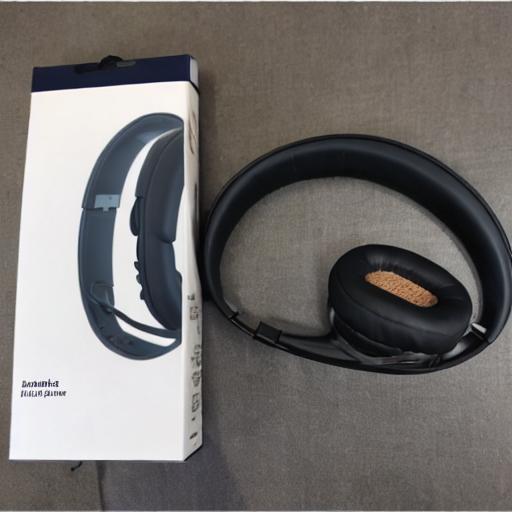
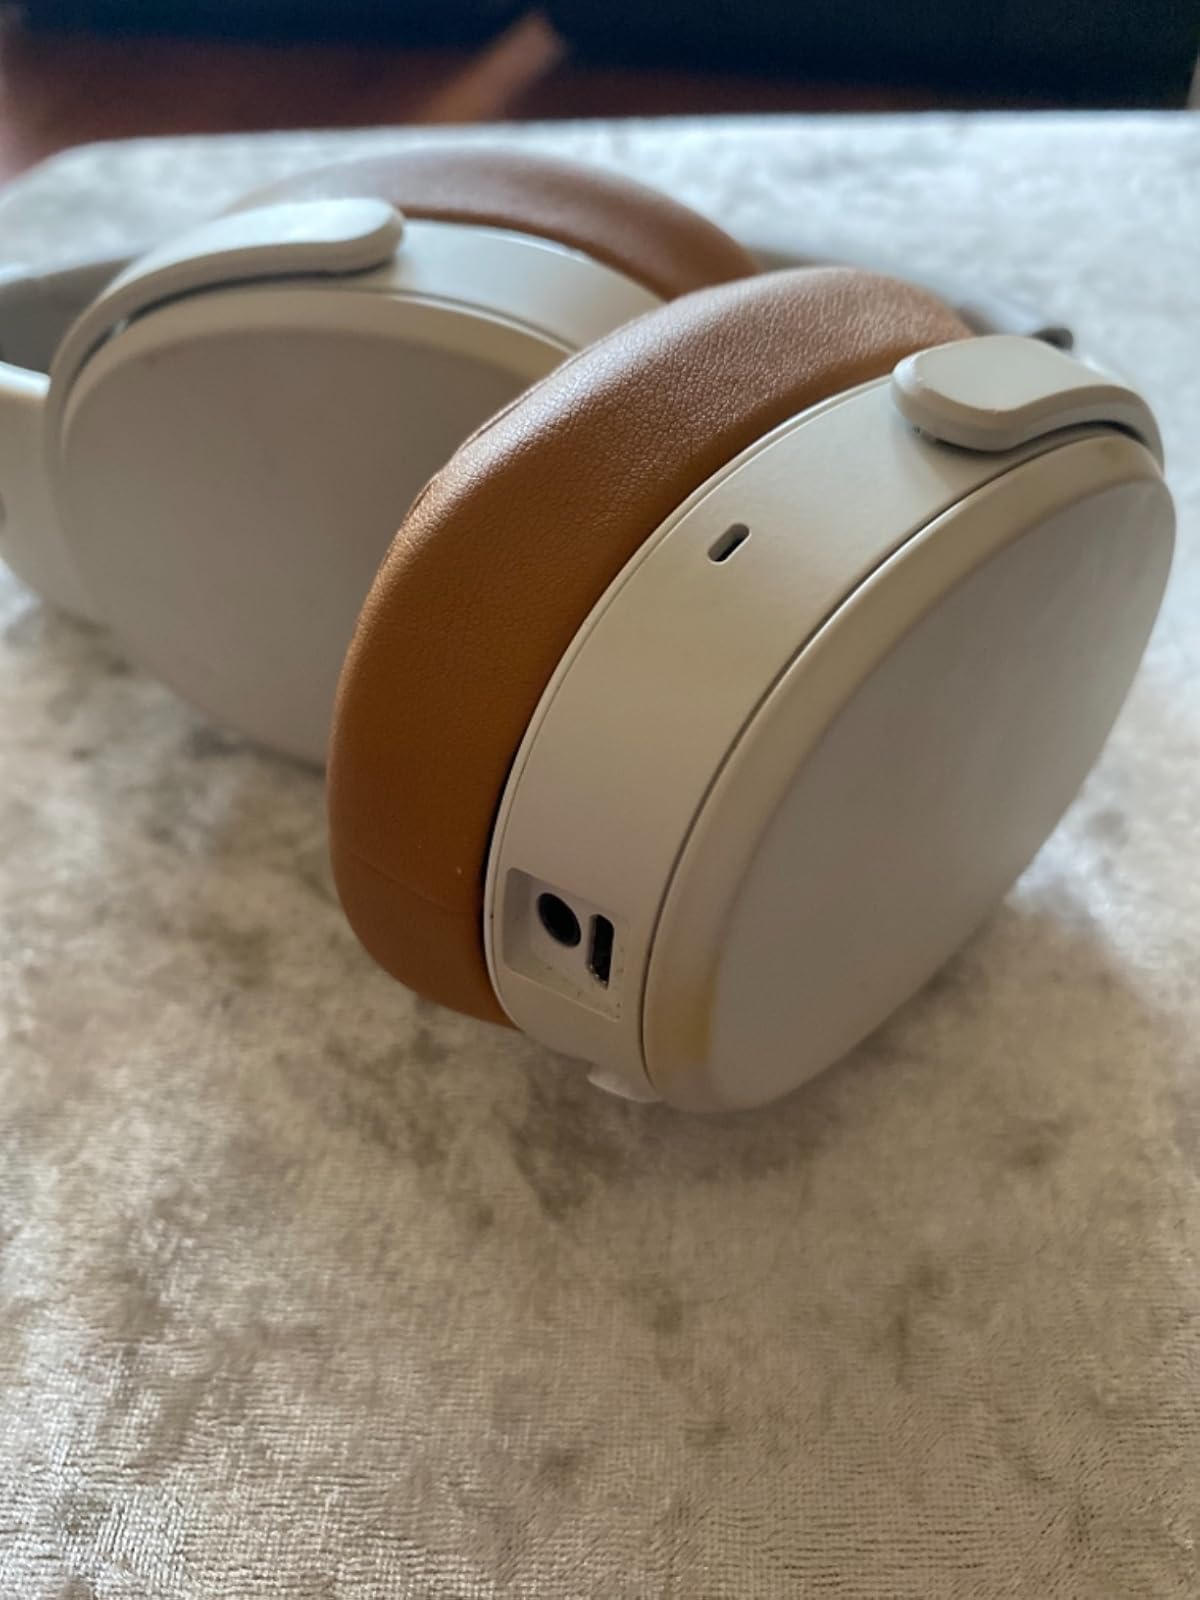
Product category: headphones
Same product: no